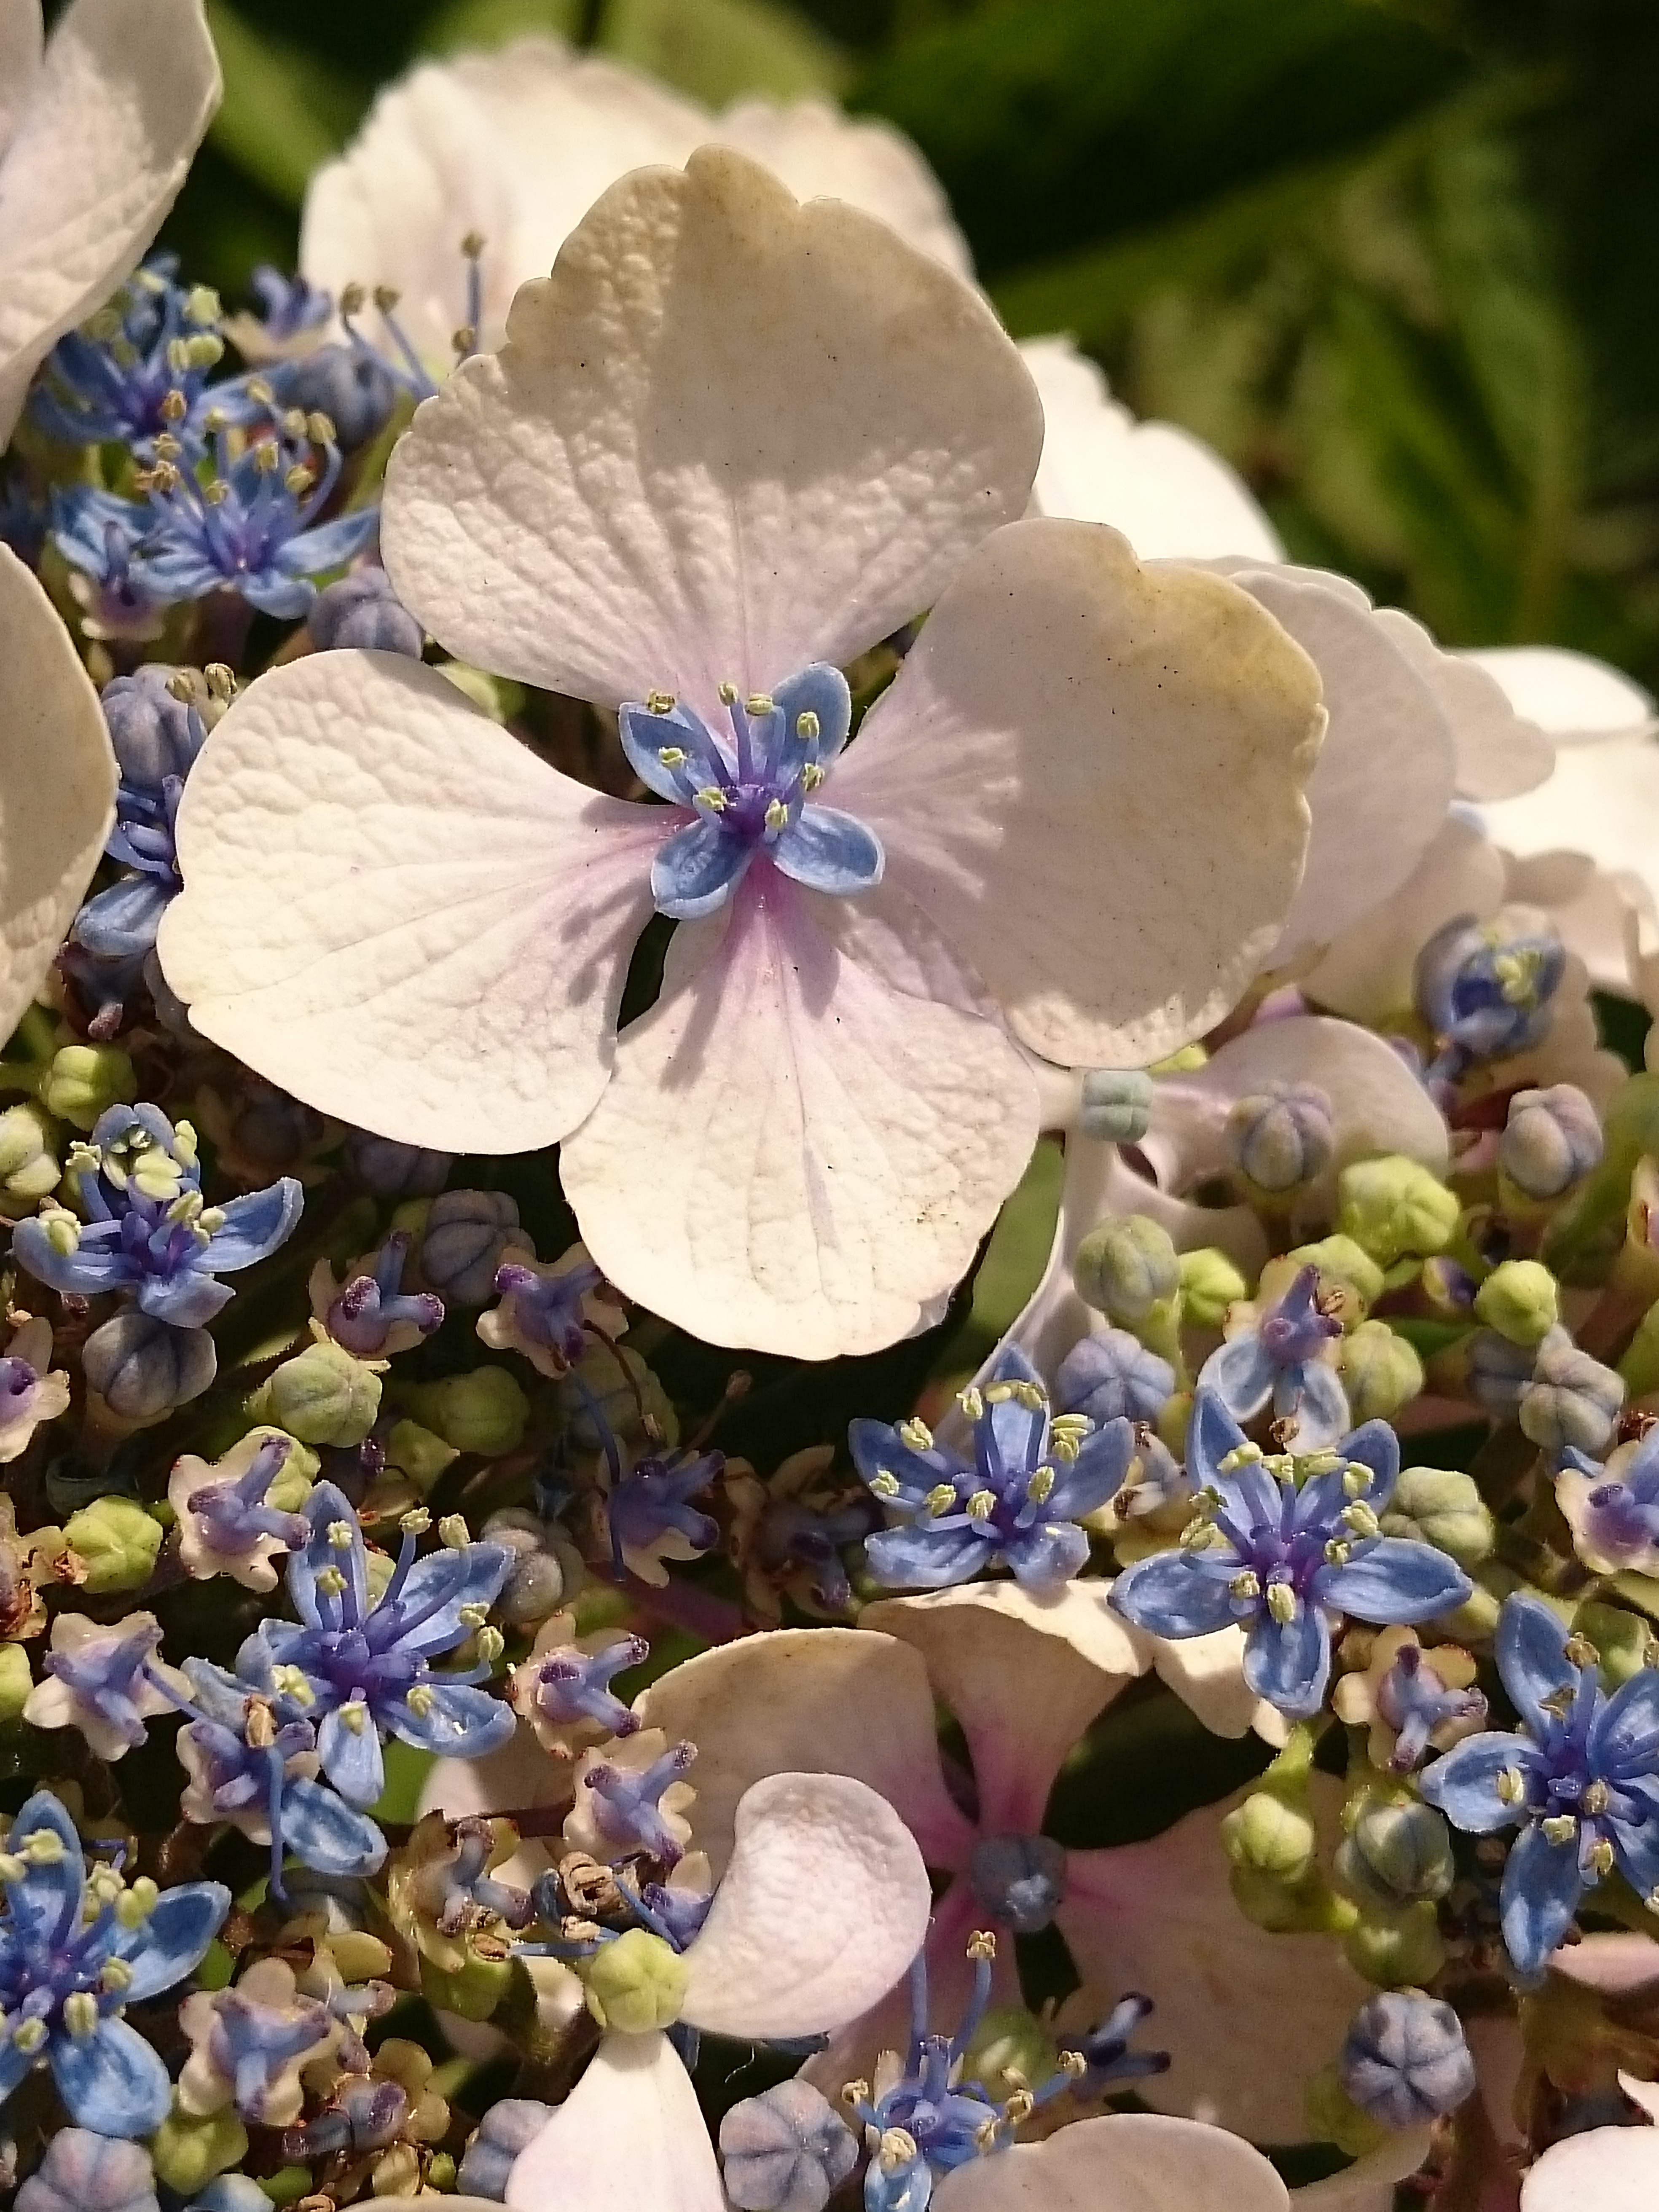
nature, blossom, plant, white, flower, petal, bloom, summer, spring, botany, blue, garden, flora, hydrangea, wildflower, viola, macro photography, pansy, flowering plant, land plant, violet family